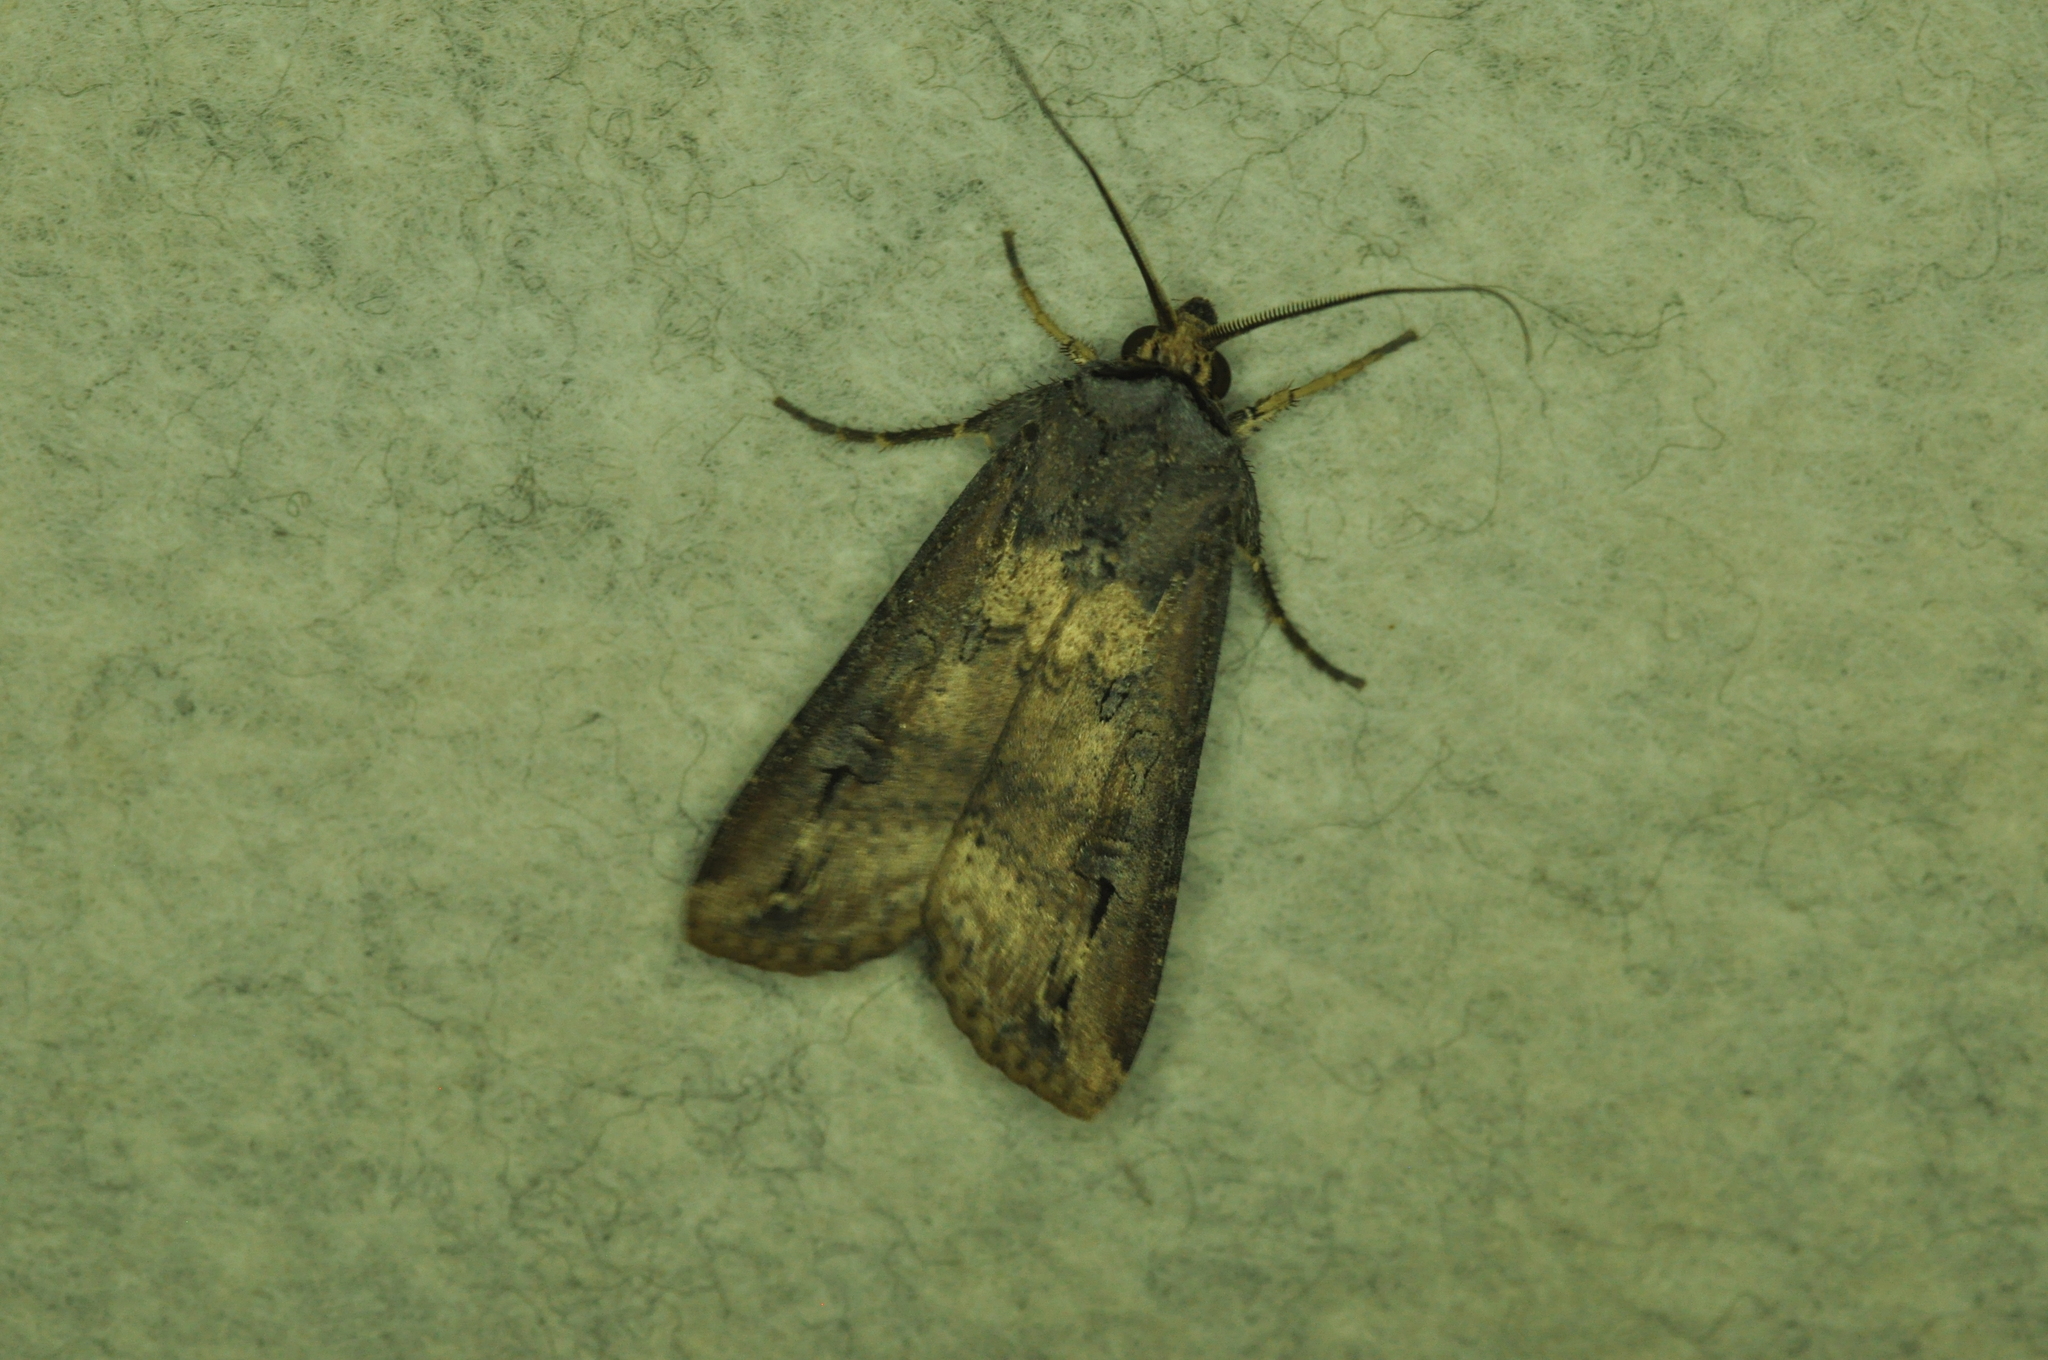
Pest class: cutworms